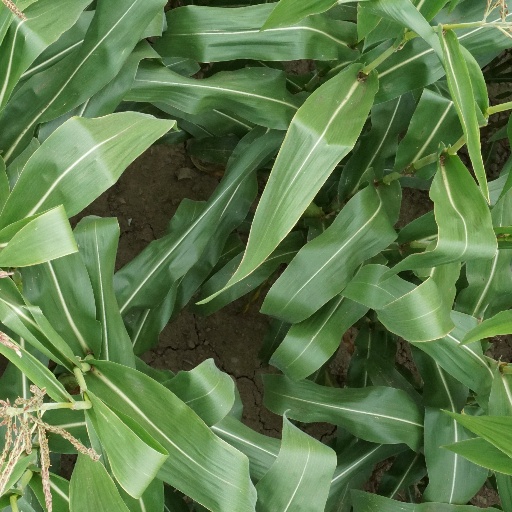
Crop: maize; corn